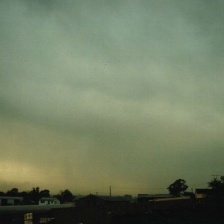
Cloud type: Nimbostratus